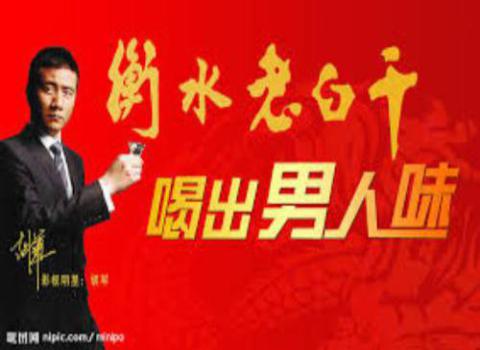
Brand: hengshui laobaigan
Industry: Food